Isaac McCormick House

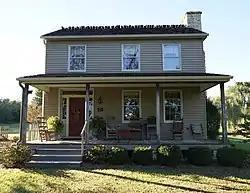

Isaac McCormick House, also known as McCormick Farm, is a historic home located near Defiance, St. Charles County, Missouri. It was built around 1867, and is a two-story, "L"-plan, log dwelling. It consists of a single pen hewn log main section with single pen hewn log ell. The main section measures approximately 18 feet wide and 27 feet deep and has a side gable roof.